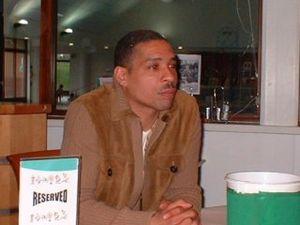
Des Walker, né le 26 novembre 1965 à Hackney, district de Londres, est un footballeur anglais, qui évolue au poste de défenseur à Nottingham Forest, à la Sampdoria et à Sheffield Wednesday ainsi qu'en équipe d'Angleterre.